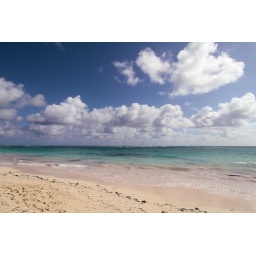
Beautiful sky over the ocean